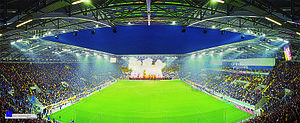
Le DDV-Stadion est un stade de football situé à Dresde dans le Land de Saxe en Allemagne.